Hachihama Station

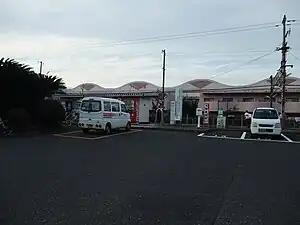
Hachihama Station, October 2012

is a passenger railway station located in the city of Tamano, Okayama Prefecture, Japan, operated by the West Japan Railway Company (JR West).